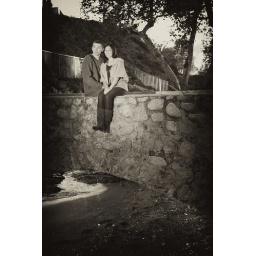
In the spot light......black sand beach in the burbs